Clonewheel organ

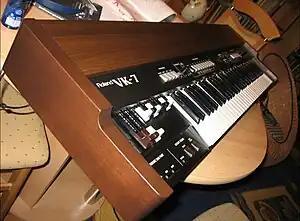
Roland VK-7 (1997)Even though the VK-7 recreates the Hammond sound using electronic circuits, the instrument gives a nod to the traditional heritage of the Hammond by using a wooden case.

Currently, there are numerous B-3 "clones" on the market, which range from full-size, dual keyboard behemoths with real Leslie cabinets from Hammond Suzuki (which can cost over $10,000 US), to inexpensive Casio WK series home keyboards that have a digitally recreated "tonewheel organ" function (which are available for less than $400 US). In between are numerous keyboard-based models from Hammond, Korg, Roland, Clavia (Nord Series), rack-mounted modules, and software-based "virtual synths" (such as the B4 by Native Instruments) which provide simulations of the B-3 sound. There is even a model by the Pari.E company which uses a modern version of the classic Hammond tonewheels, not a digital simulation.